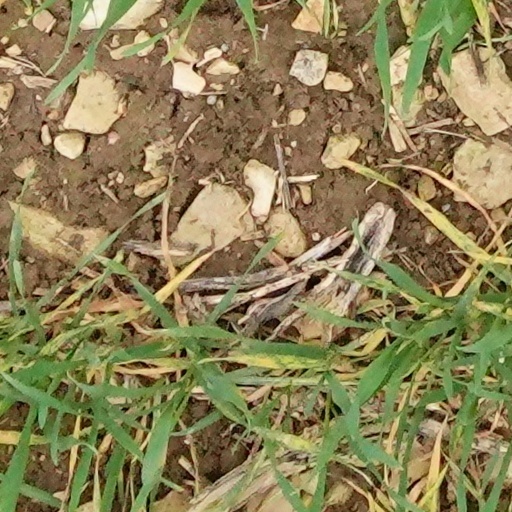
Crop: wheat